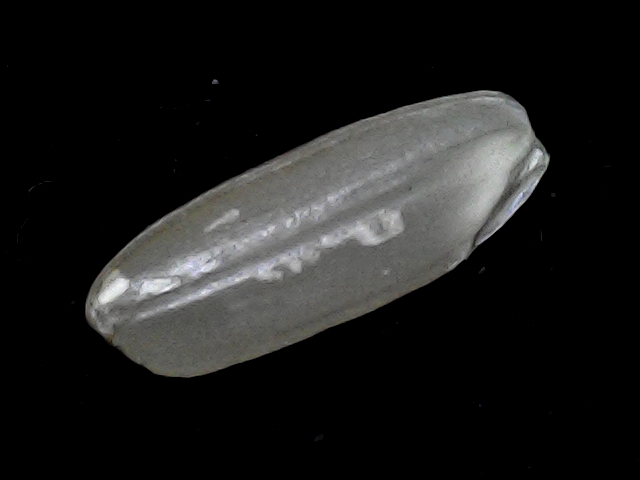
Rice variety: BD51